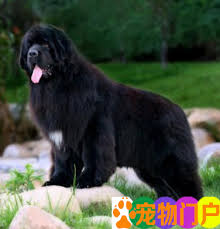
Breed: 215-n000031-Newfoundland